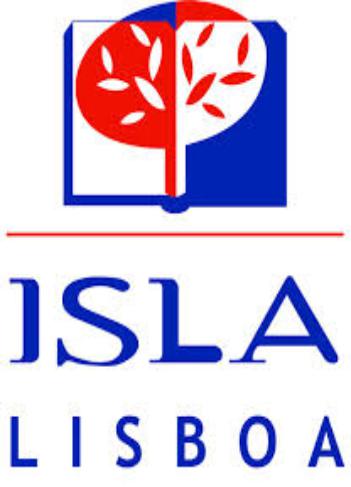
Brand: Isla-1
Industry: Others